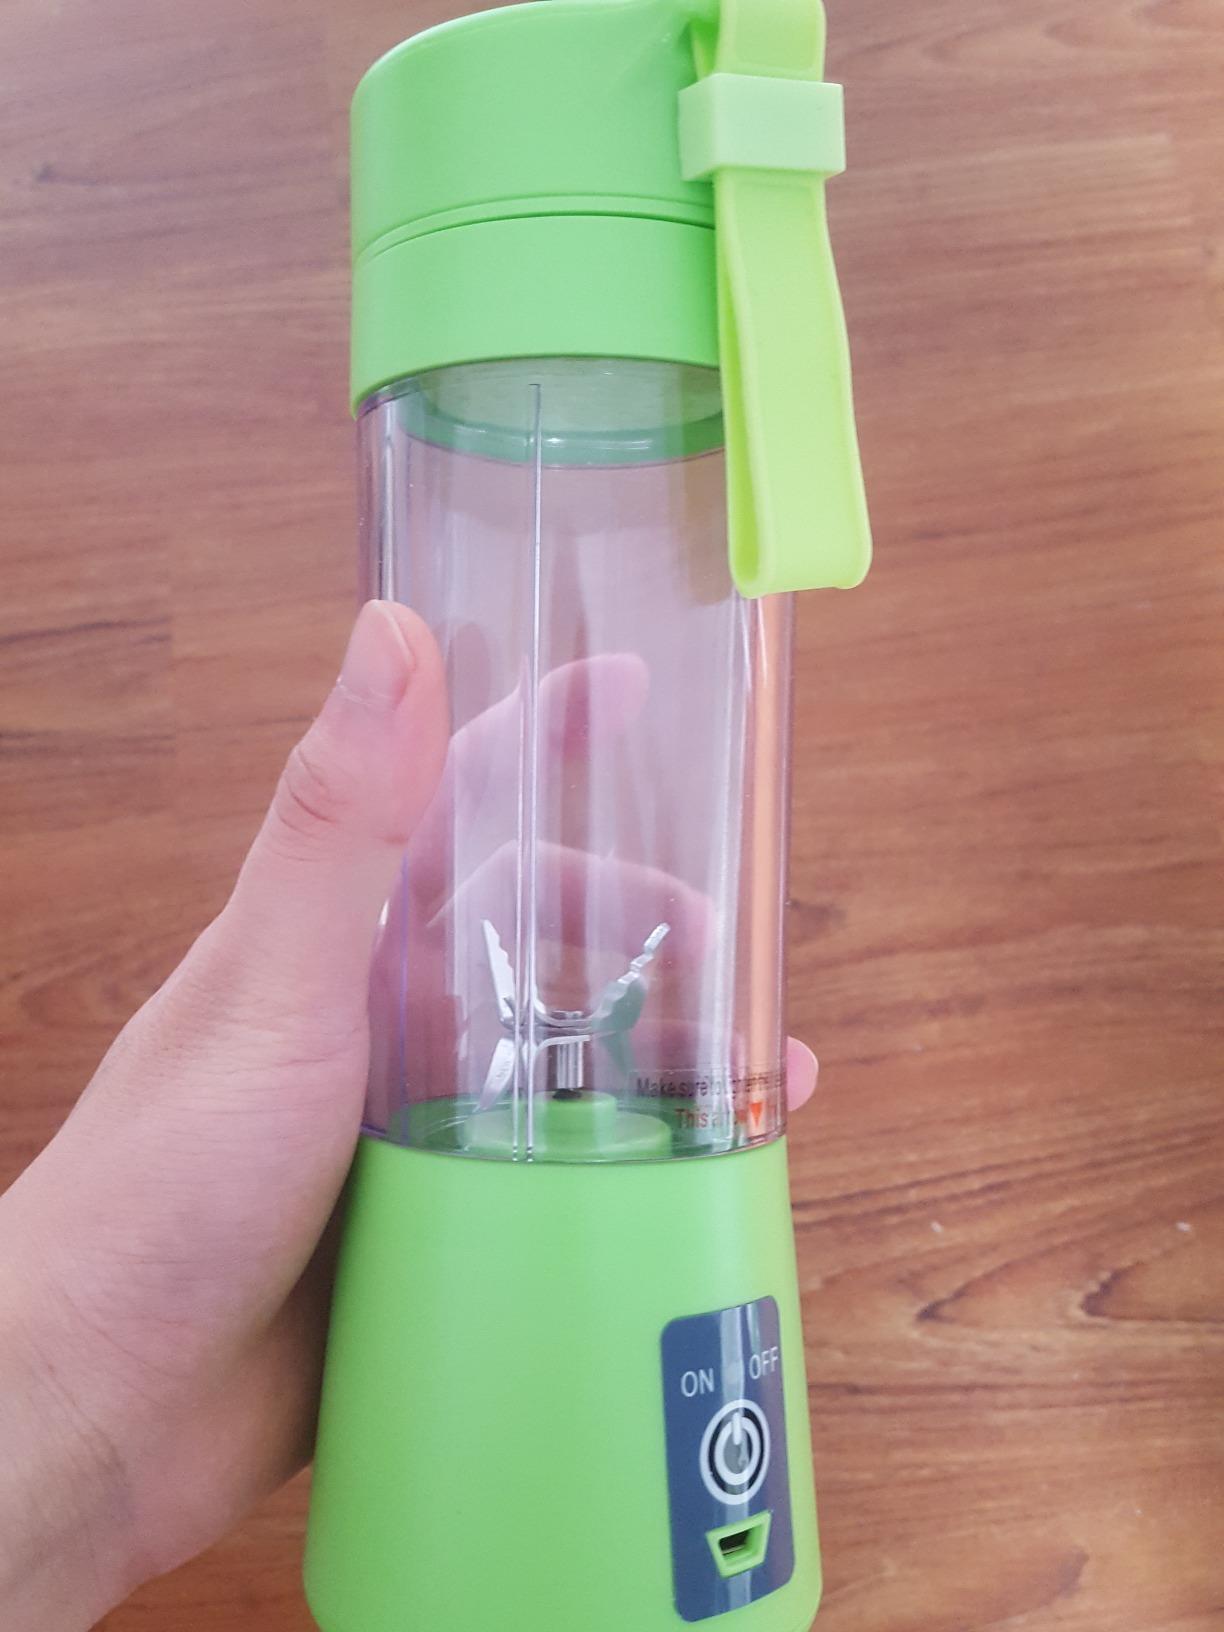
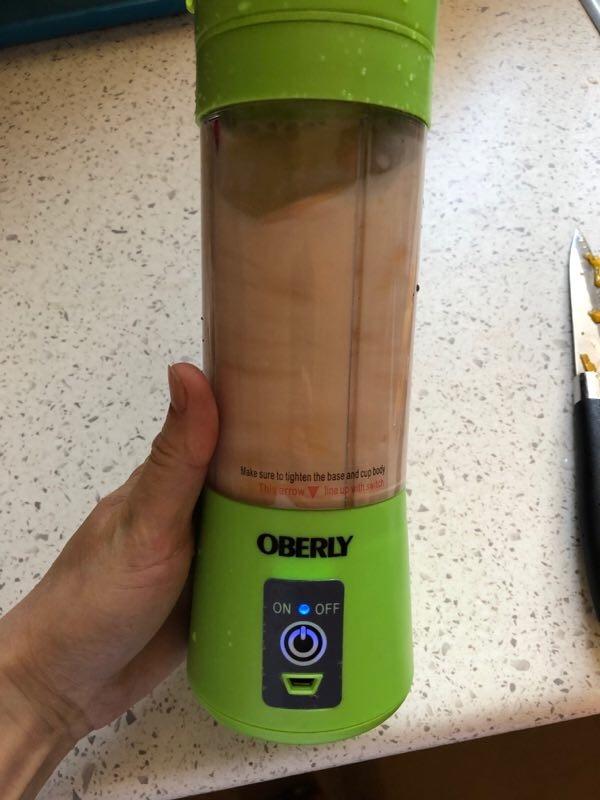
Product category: items_blender
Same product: no